Marriage officiant

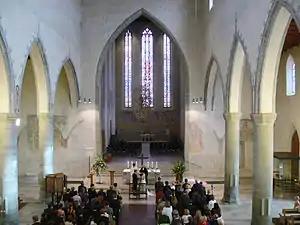
A Lutheran priest in Germany marries a young couple in a church.

The officiant's duties and responsibilities, as well as who may be an officiant vary among jurisdictions.